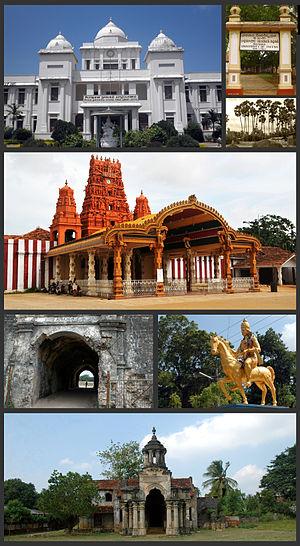
Jaffna Yalpanam est la capitale de la Province du Nord du Sri Lanka. Nallur, qui fait partie de la grande Jaffna a autrefois servi de capitale au Royaume de Jaffna, établi par la dynastie tamoule des Arya chakravartis. Elle fut considérée comme la capitale culturelle des tamouls sri-lankais.